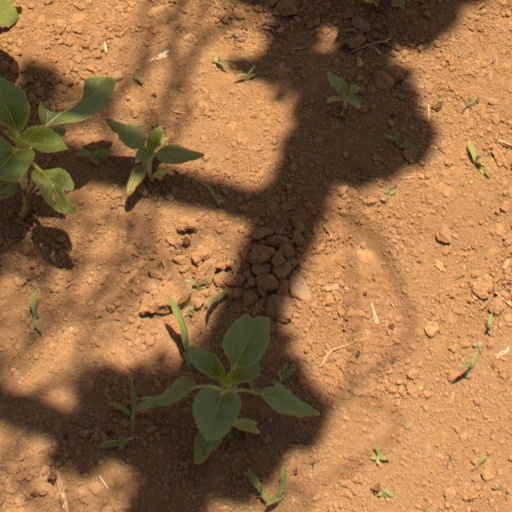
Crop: Jerusalem artichoke